WUFL (FM)

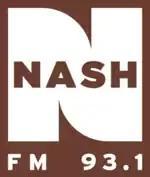
Nash-FM 93.1 logo 2013–2020

By November 2013, WDRQ had languished, ranking 18th in Nielsen Audio ratings for the Detroit market with a 2.5 share. On December 13, 2013 at 9:31 a.m., after playing "Someday" by Sugar Ray, WDRQ flipped to country music as "Nash FM 93.1", soft launching with Christmas music by country artists for the holiday season before launching the format outright at 9:31 a.m. on January 2, 2014; the first "official" song under the format was "Radio" by Darius Rucker. The new format would compete primarily with CBS Radio's market-leading WYCD.